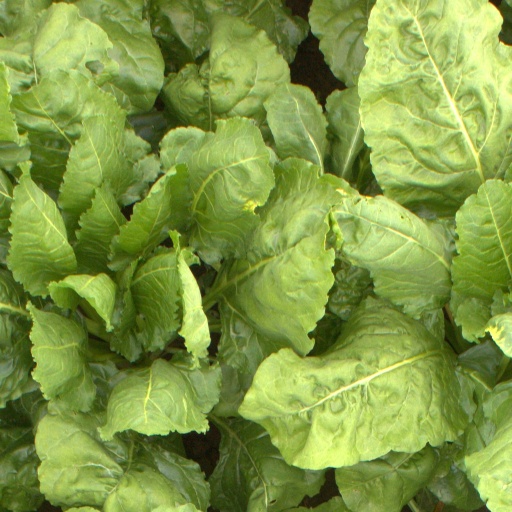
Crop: sugar beet